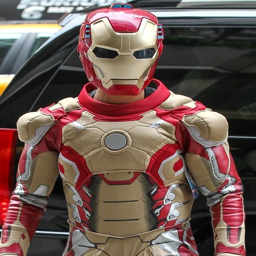
celebrity out in a costume